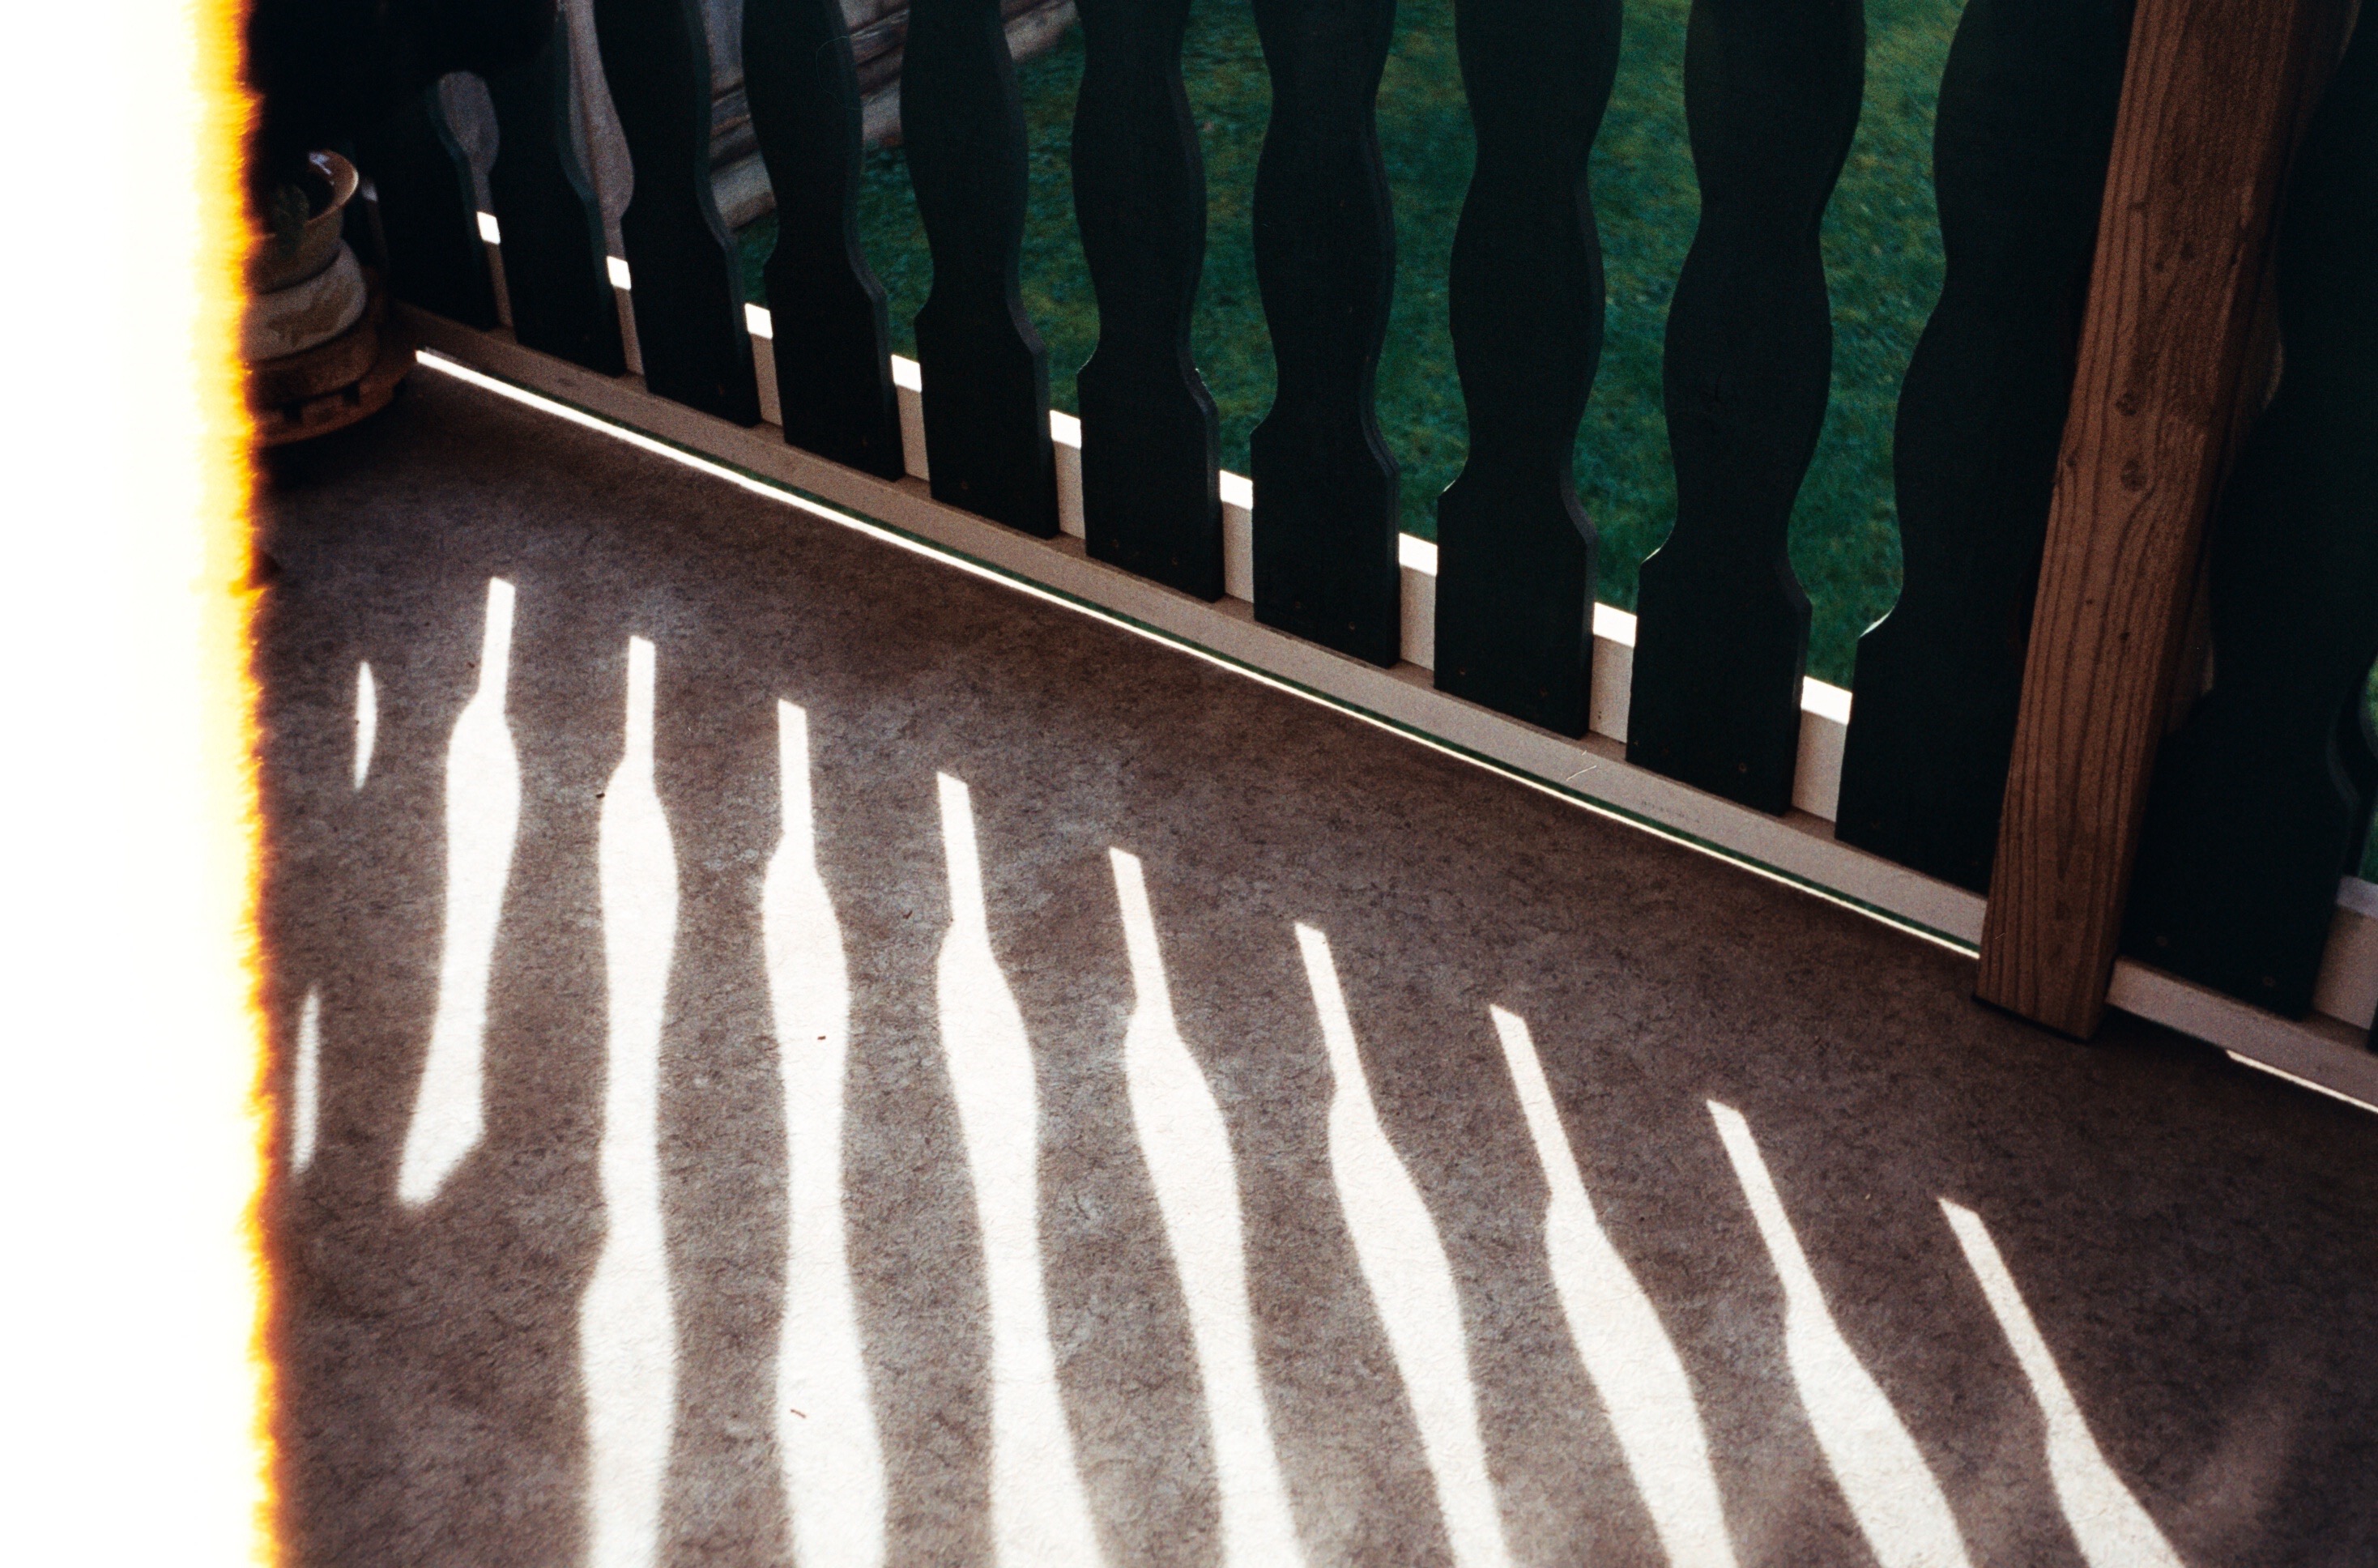
light, deck, wood, floor, color, interior design, lomo, kodakgold200, smena8m, flooring